Loss function

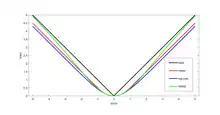
Comparison of common loss functions (MAE, SMAE, Huber loss, and log-cosh loss) used for regression

Leonard J. Savage argued that using non-Bayesian methods such as minimax, the loss function should be based on the idea of "regret", i.e., the loss associated with a decision should be the difference between the consequences of the best decision that could have been made under circumstances will be known and the decision that was in fact taken before they were known.